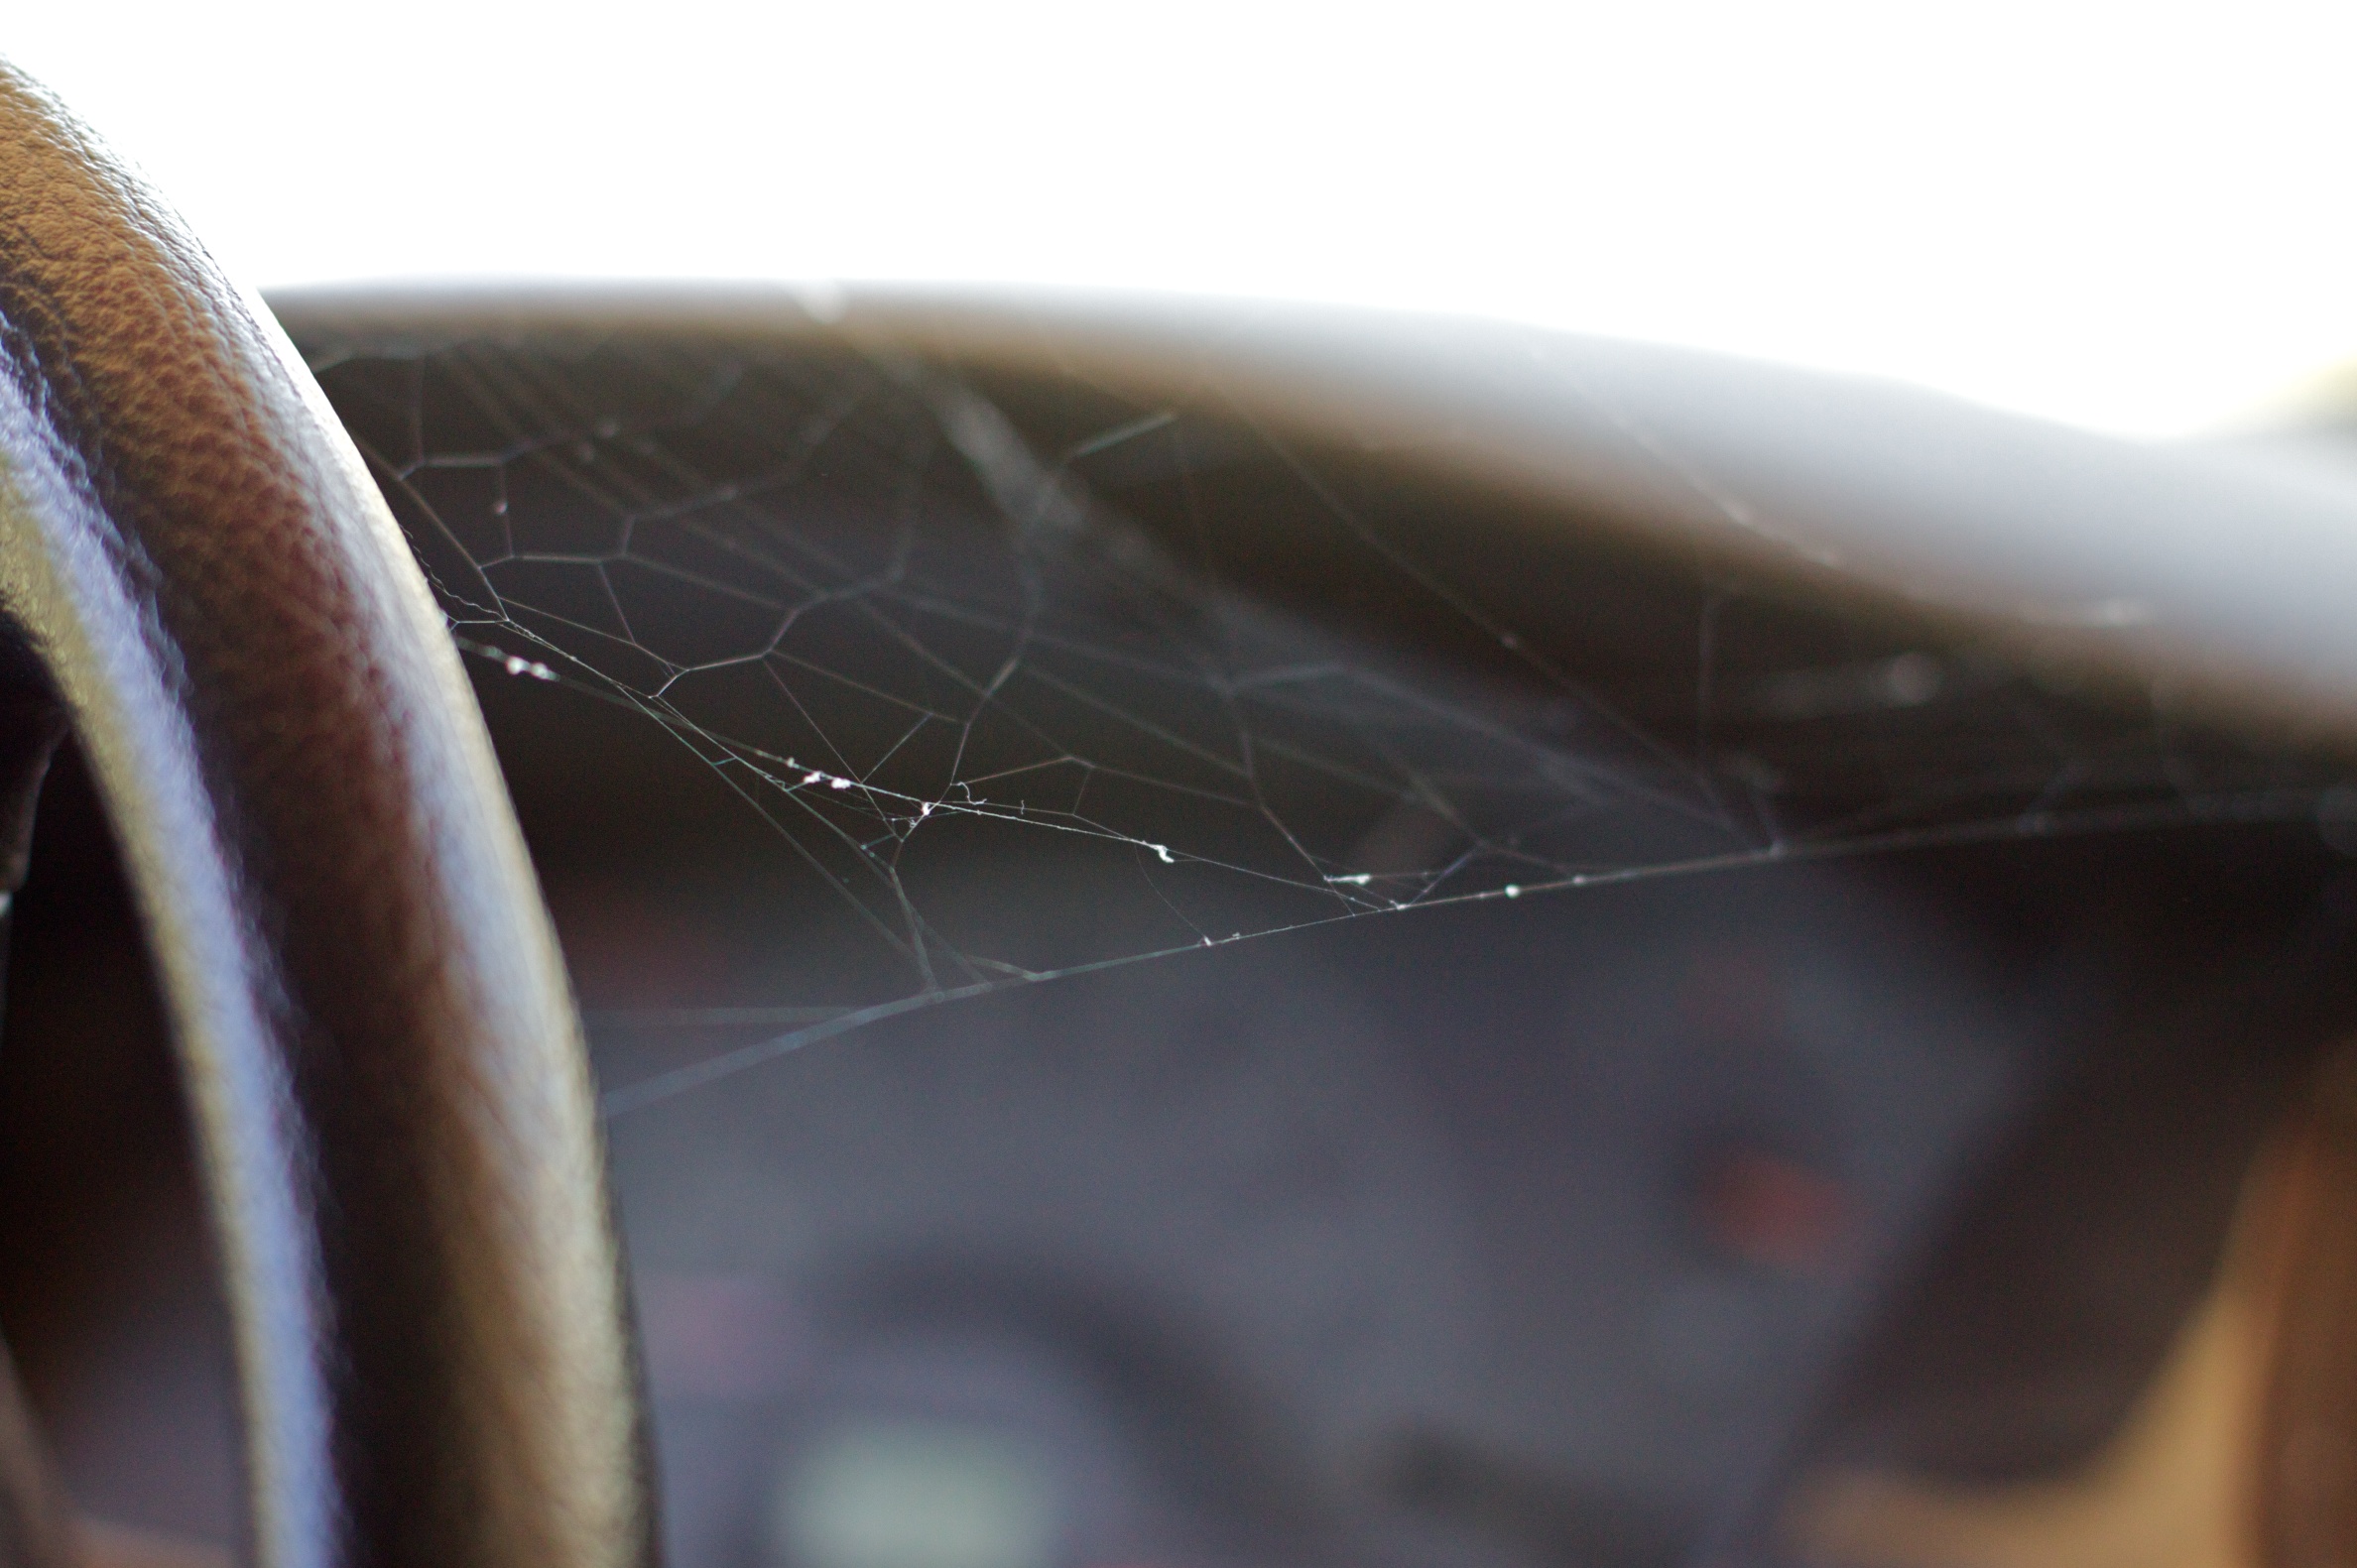
hand, photography, wheel, glass, arm, tire, close up, sunglasses, glasses, macro photography